New Cross Gate Cutting

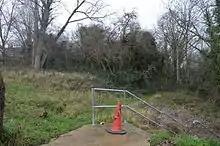

New Cross Gate Cutting is a 4.2 hectare nature reserve in Brockley in the London Borough of Lewisham. It is a Site of Metropolitan Importance for Nature Conservation managed by the London Wildlife Trust. This designated green space runs alongside the London Bridge branch of the Brighton Main Line between Brockley and New Cross Gate, on the forest site that once lay on the Kent and Surrey border known as Hatcham Wood. The entrance is on Vesta Road situated between Barriedale in Brockley and Sandbourne Road, Telegraph Hill.